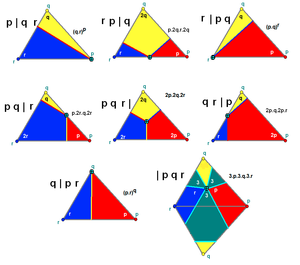
Construction de Wythoff en fonction du point générateur
En géométrie, un symbole de Wythoff est une notation courte, créée par le mathématicien Willem Abraham Wythoff, pour nommer les polyèdres réguliers et semi-réguliers utilisant une construction kaléidoscopique, en les représentant comme des pavages sur la surface d'une sphère, sur un plan euclidien ou un plan hyperbolique.